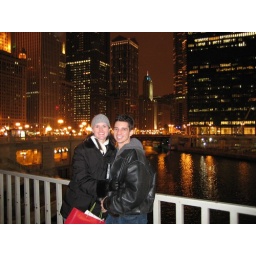
Me and Heather on a bridge in Chicago with a bag full of popcorn